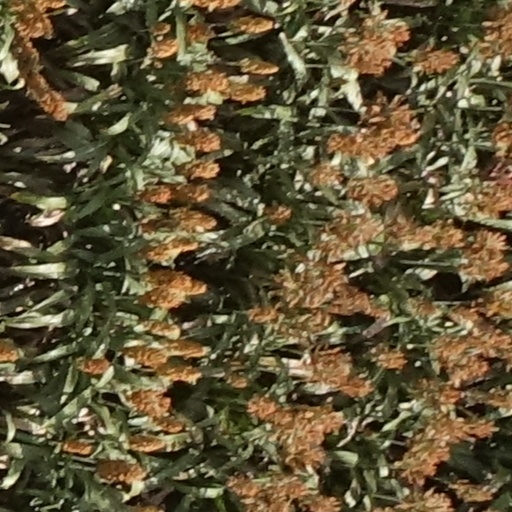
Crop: sorghum